ARCH Motorcycle

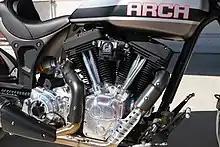
KRGT-1 engine

As of April 2023, ARCH is producing two models; the KRGT-1 and 1s. ARCH also revealed the Method143 in November 2017 at EICMA, but that has yet to enter production. Each model is customized to every customers individual specifications and measurements.